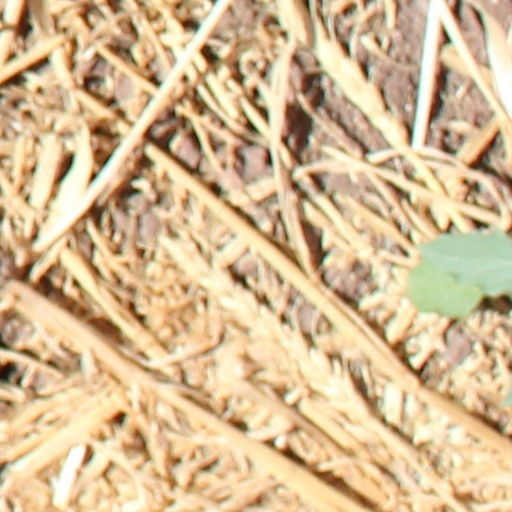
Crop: wheat